Zdzisław Wojdylak

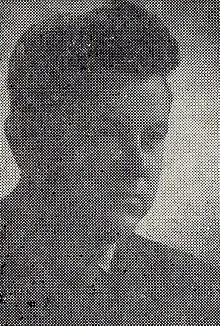
Zdzisław Wojdylak in 1987.

Zdzisław Wojdylak (3 October 1929 – 26 October 1987) was a Polish field hockey player. He competed at the 1952 Summer Olympics and the 1960 Summer Olympics.